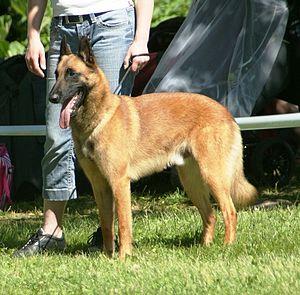
Un chien de berger belge malinois.